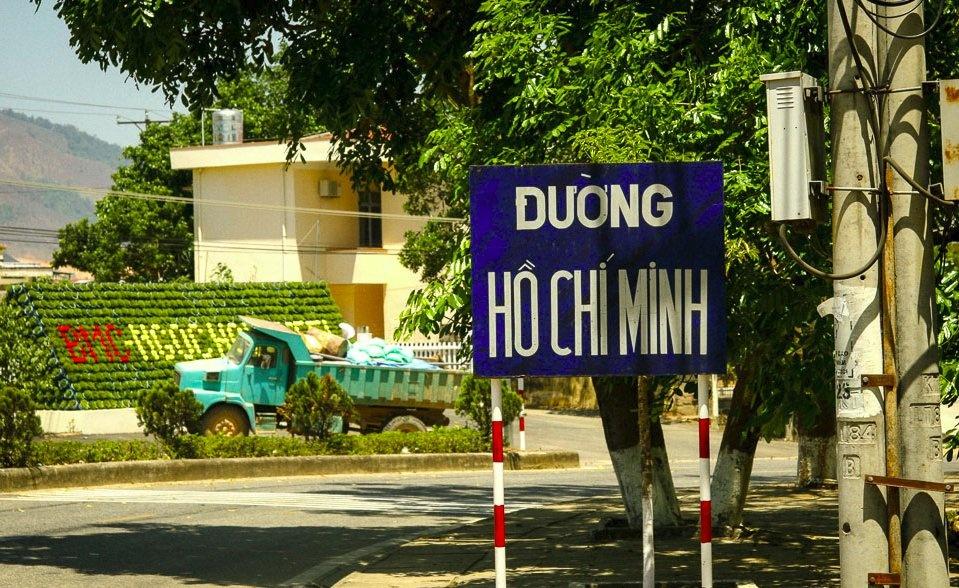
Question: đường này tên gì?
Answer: đường hồ chí minh